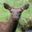
Label: deer